Museum of American Heritage

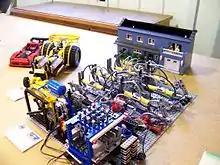
Adding machine constructed from Lego pneumatics by a member of the Bay Area LEGO Users Group

The museum has a mission to collect and preserve artifacts, electrical and mechanical in nature, that were invented or built from the 1750s through to the end of the 1950s. The museum accepts donated artifacts that meet these criteria for inclusion in the collection.